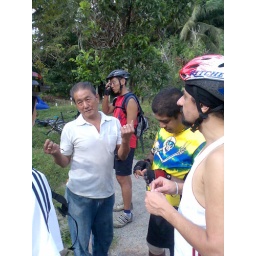
Explaining the purple oil seed plant in the garden that he says the Japanese planteed to extract aeroplane fuel.